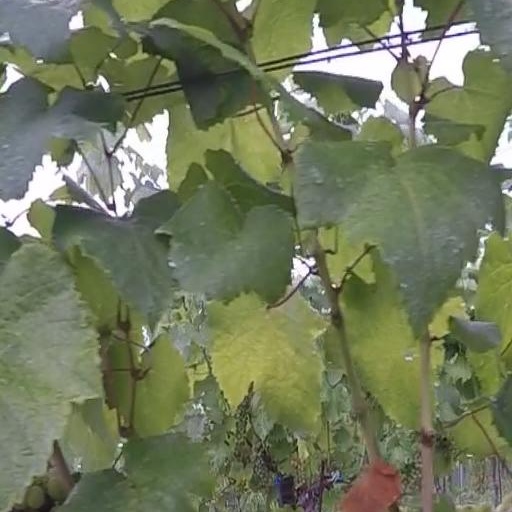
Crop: grape